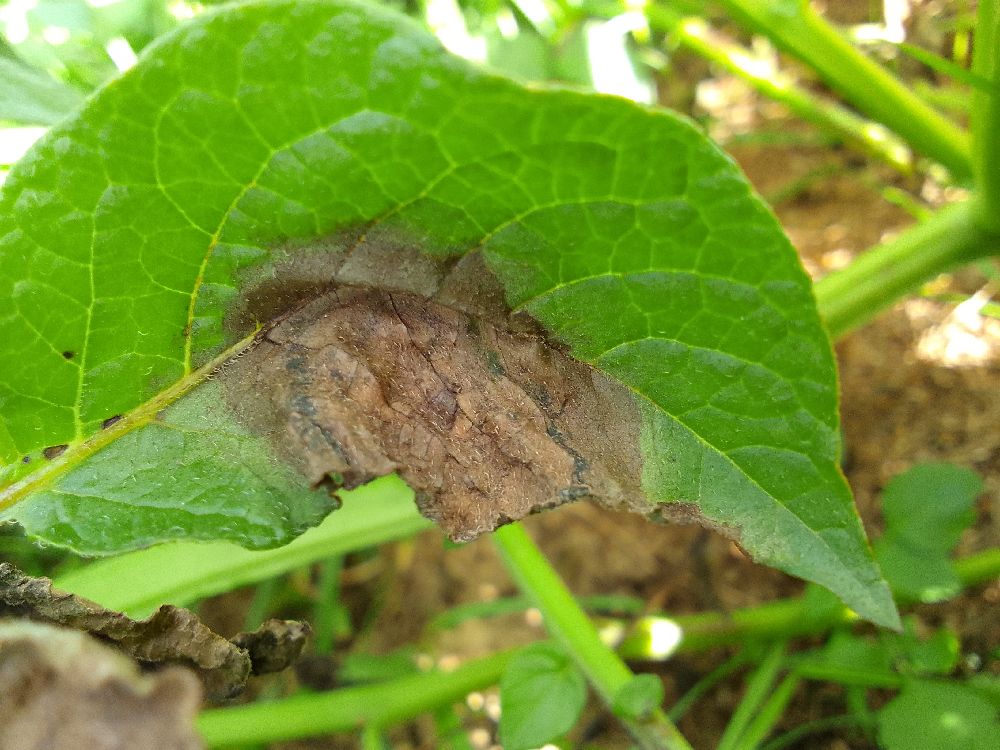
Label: Late blight